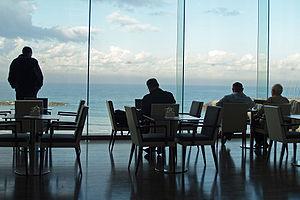
Le temps libre est le temps dont dispose une personne en dehors des tâches, imposées, consenties ou volontaires mais obligatoires ou nécessaires pour sa vie ou sa survie au sein d'une société, comme la scolarité, les études, le travail, les activités sociales, l'éducation des enfants, les tâches ménagères, les déplacements, les repas ou le sommeil.